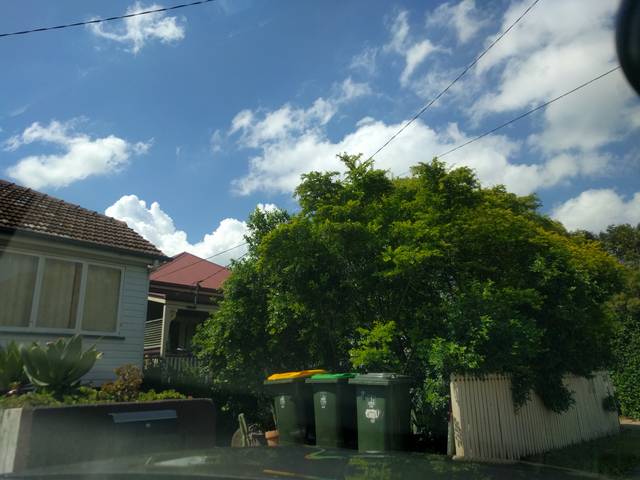
Region: Australia
Coordinates: -27.473, 152.997